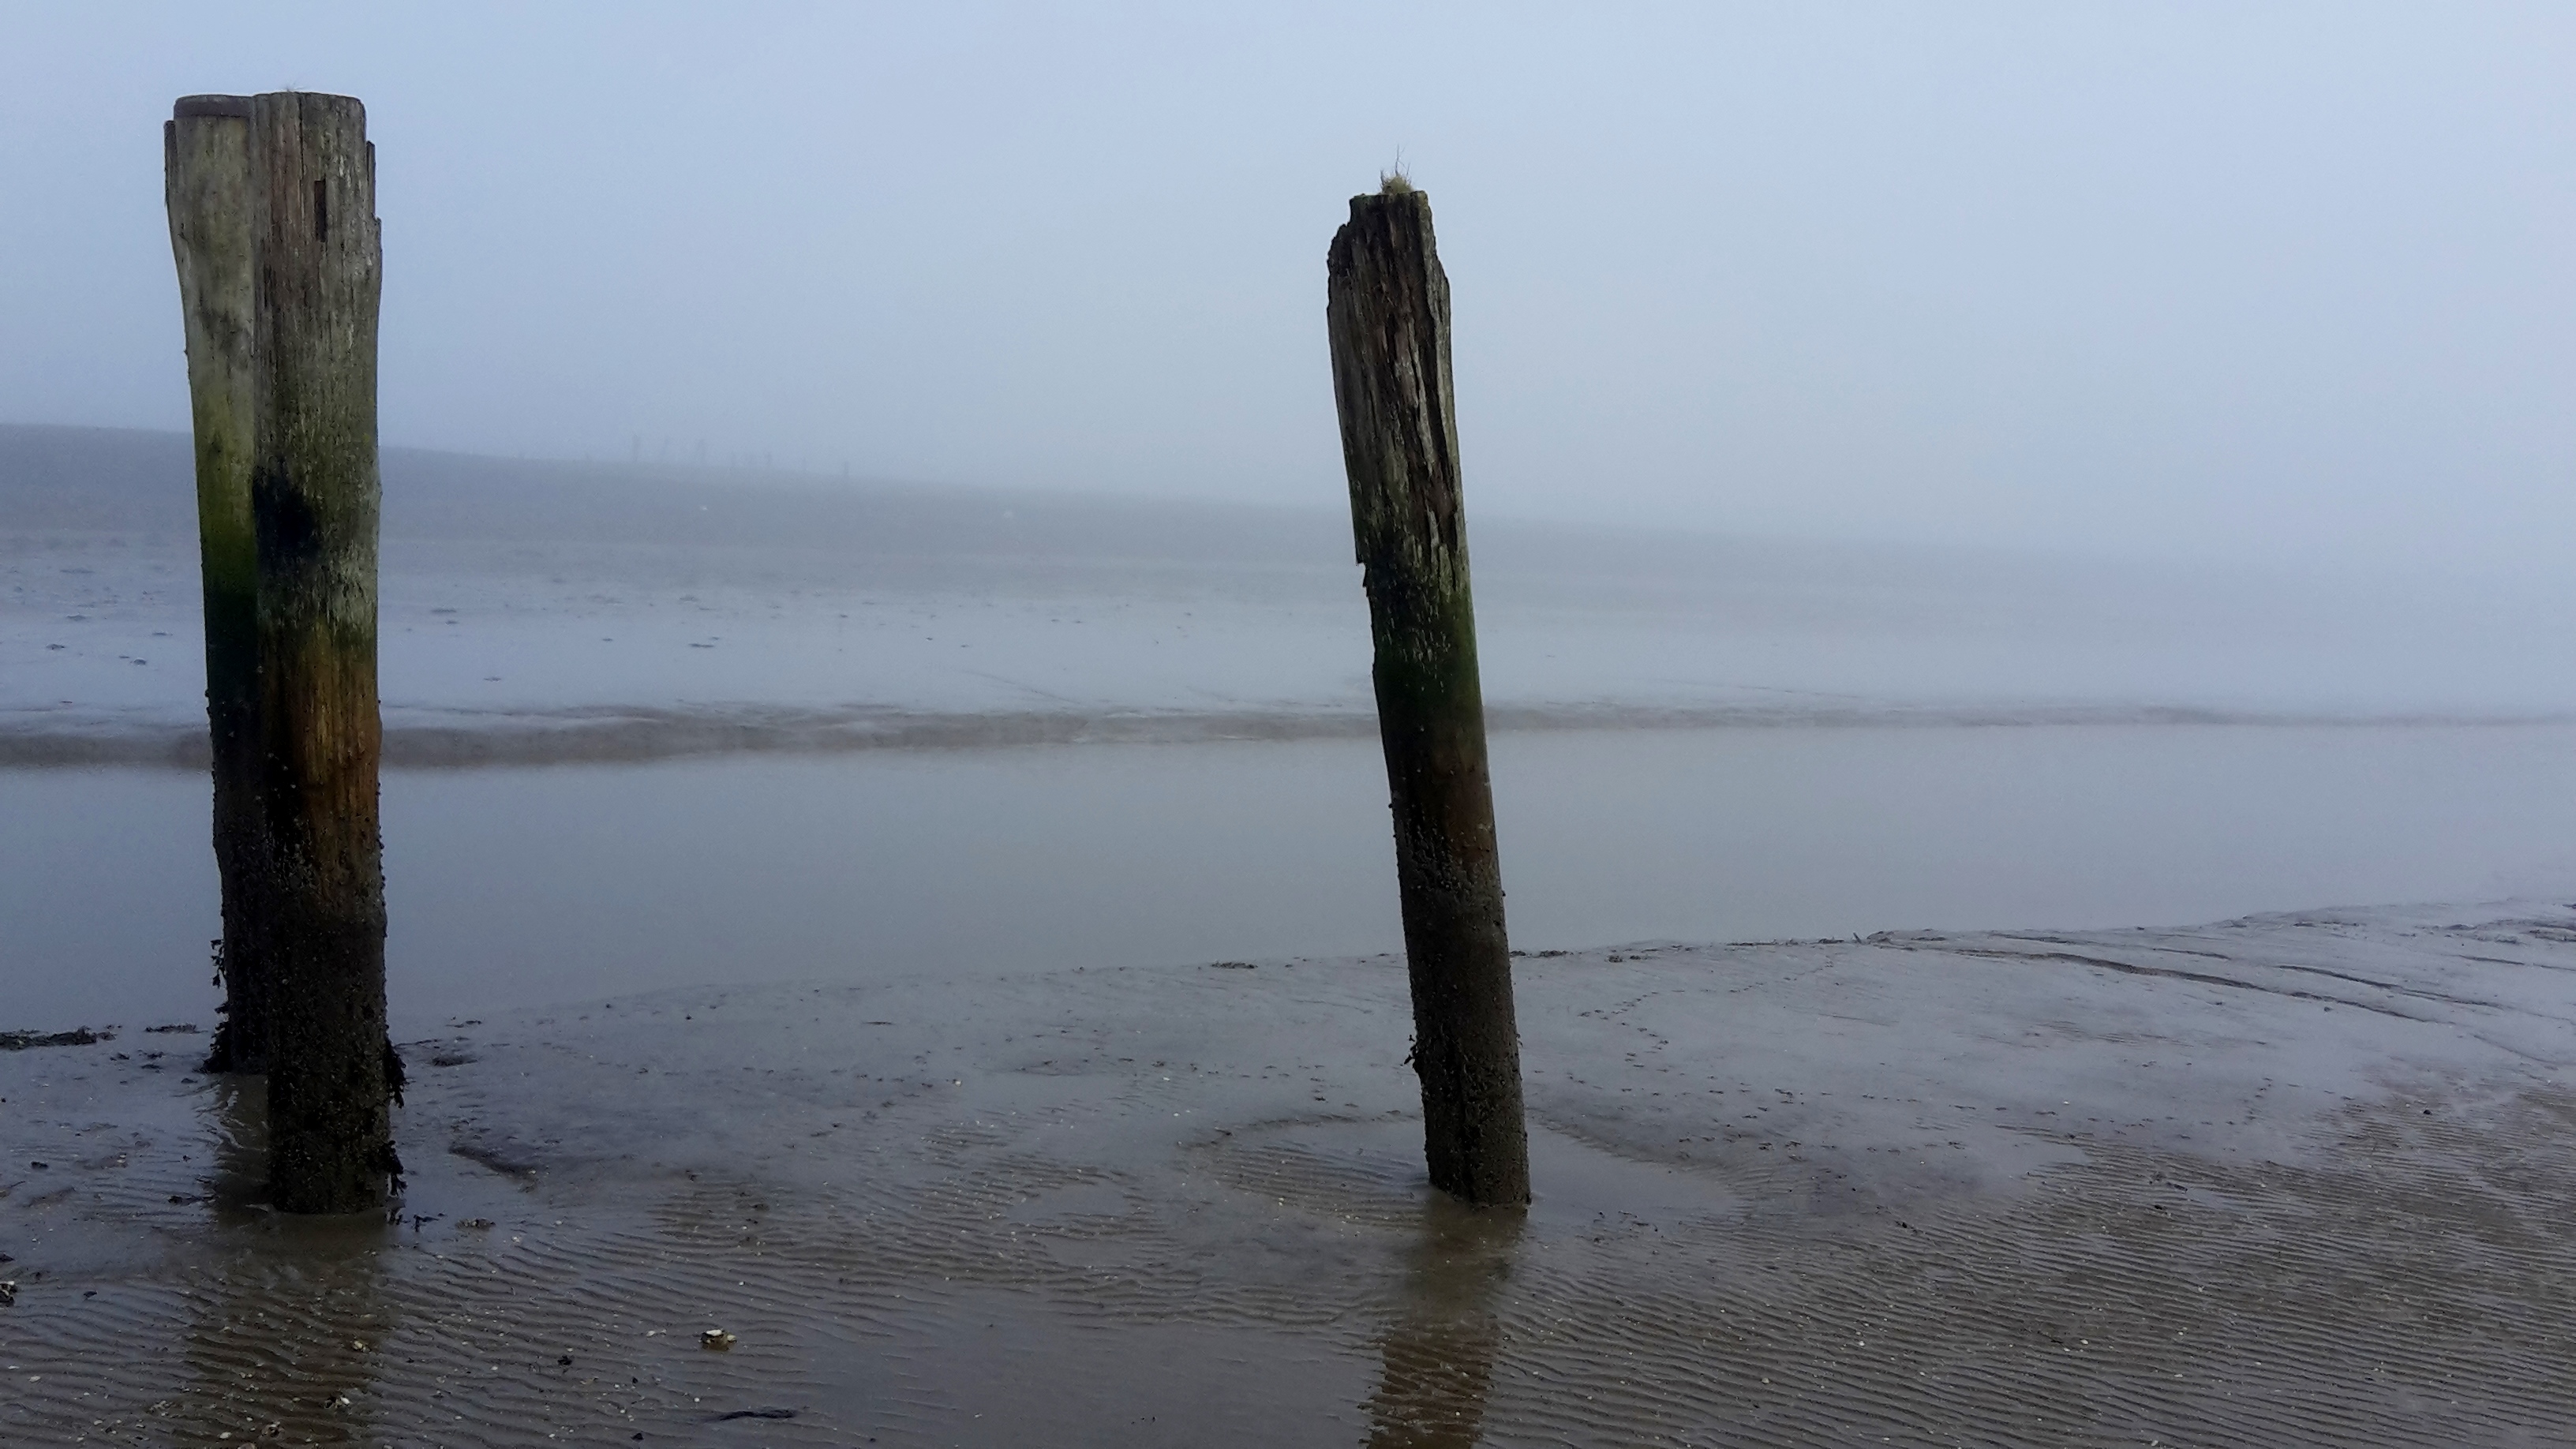
natural, water, sea, shore, atmospheric phenomenon, mudflat, coast, beach, wood, tree, ocean, wave, rock, tide, calm, horizon, sand, coastal and oceanic landforms, fog, sound, wind wave, winter, trunk